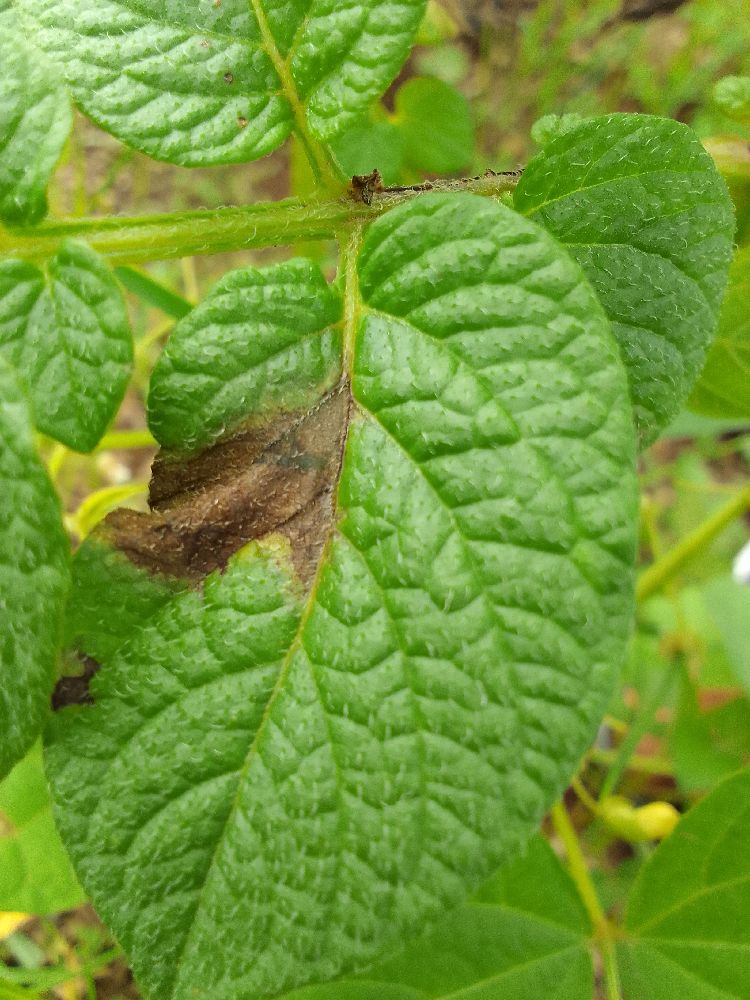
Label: Late blight